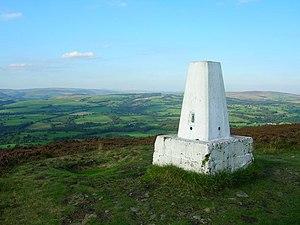
"La Forest of Bowland, également connue sous le nom de Bowland Fells, est une zone de collines stériles, de vallées profondes et de tourbières, principalement dans le nord-est du Lancashire, en Angleterre, avec une petite partie dans le North Yorkshire. C'est un éperon occidental des Pennines, et a été une fois décrit comme la ""Suisse de l'Angleterre"".